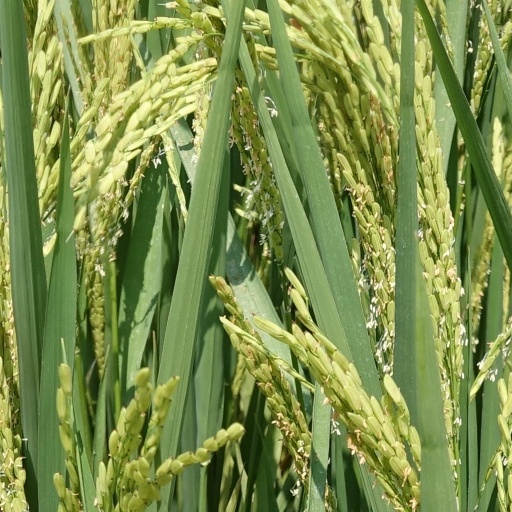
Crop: rice